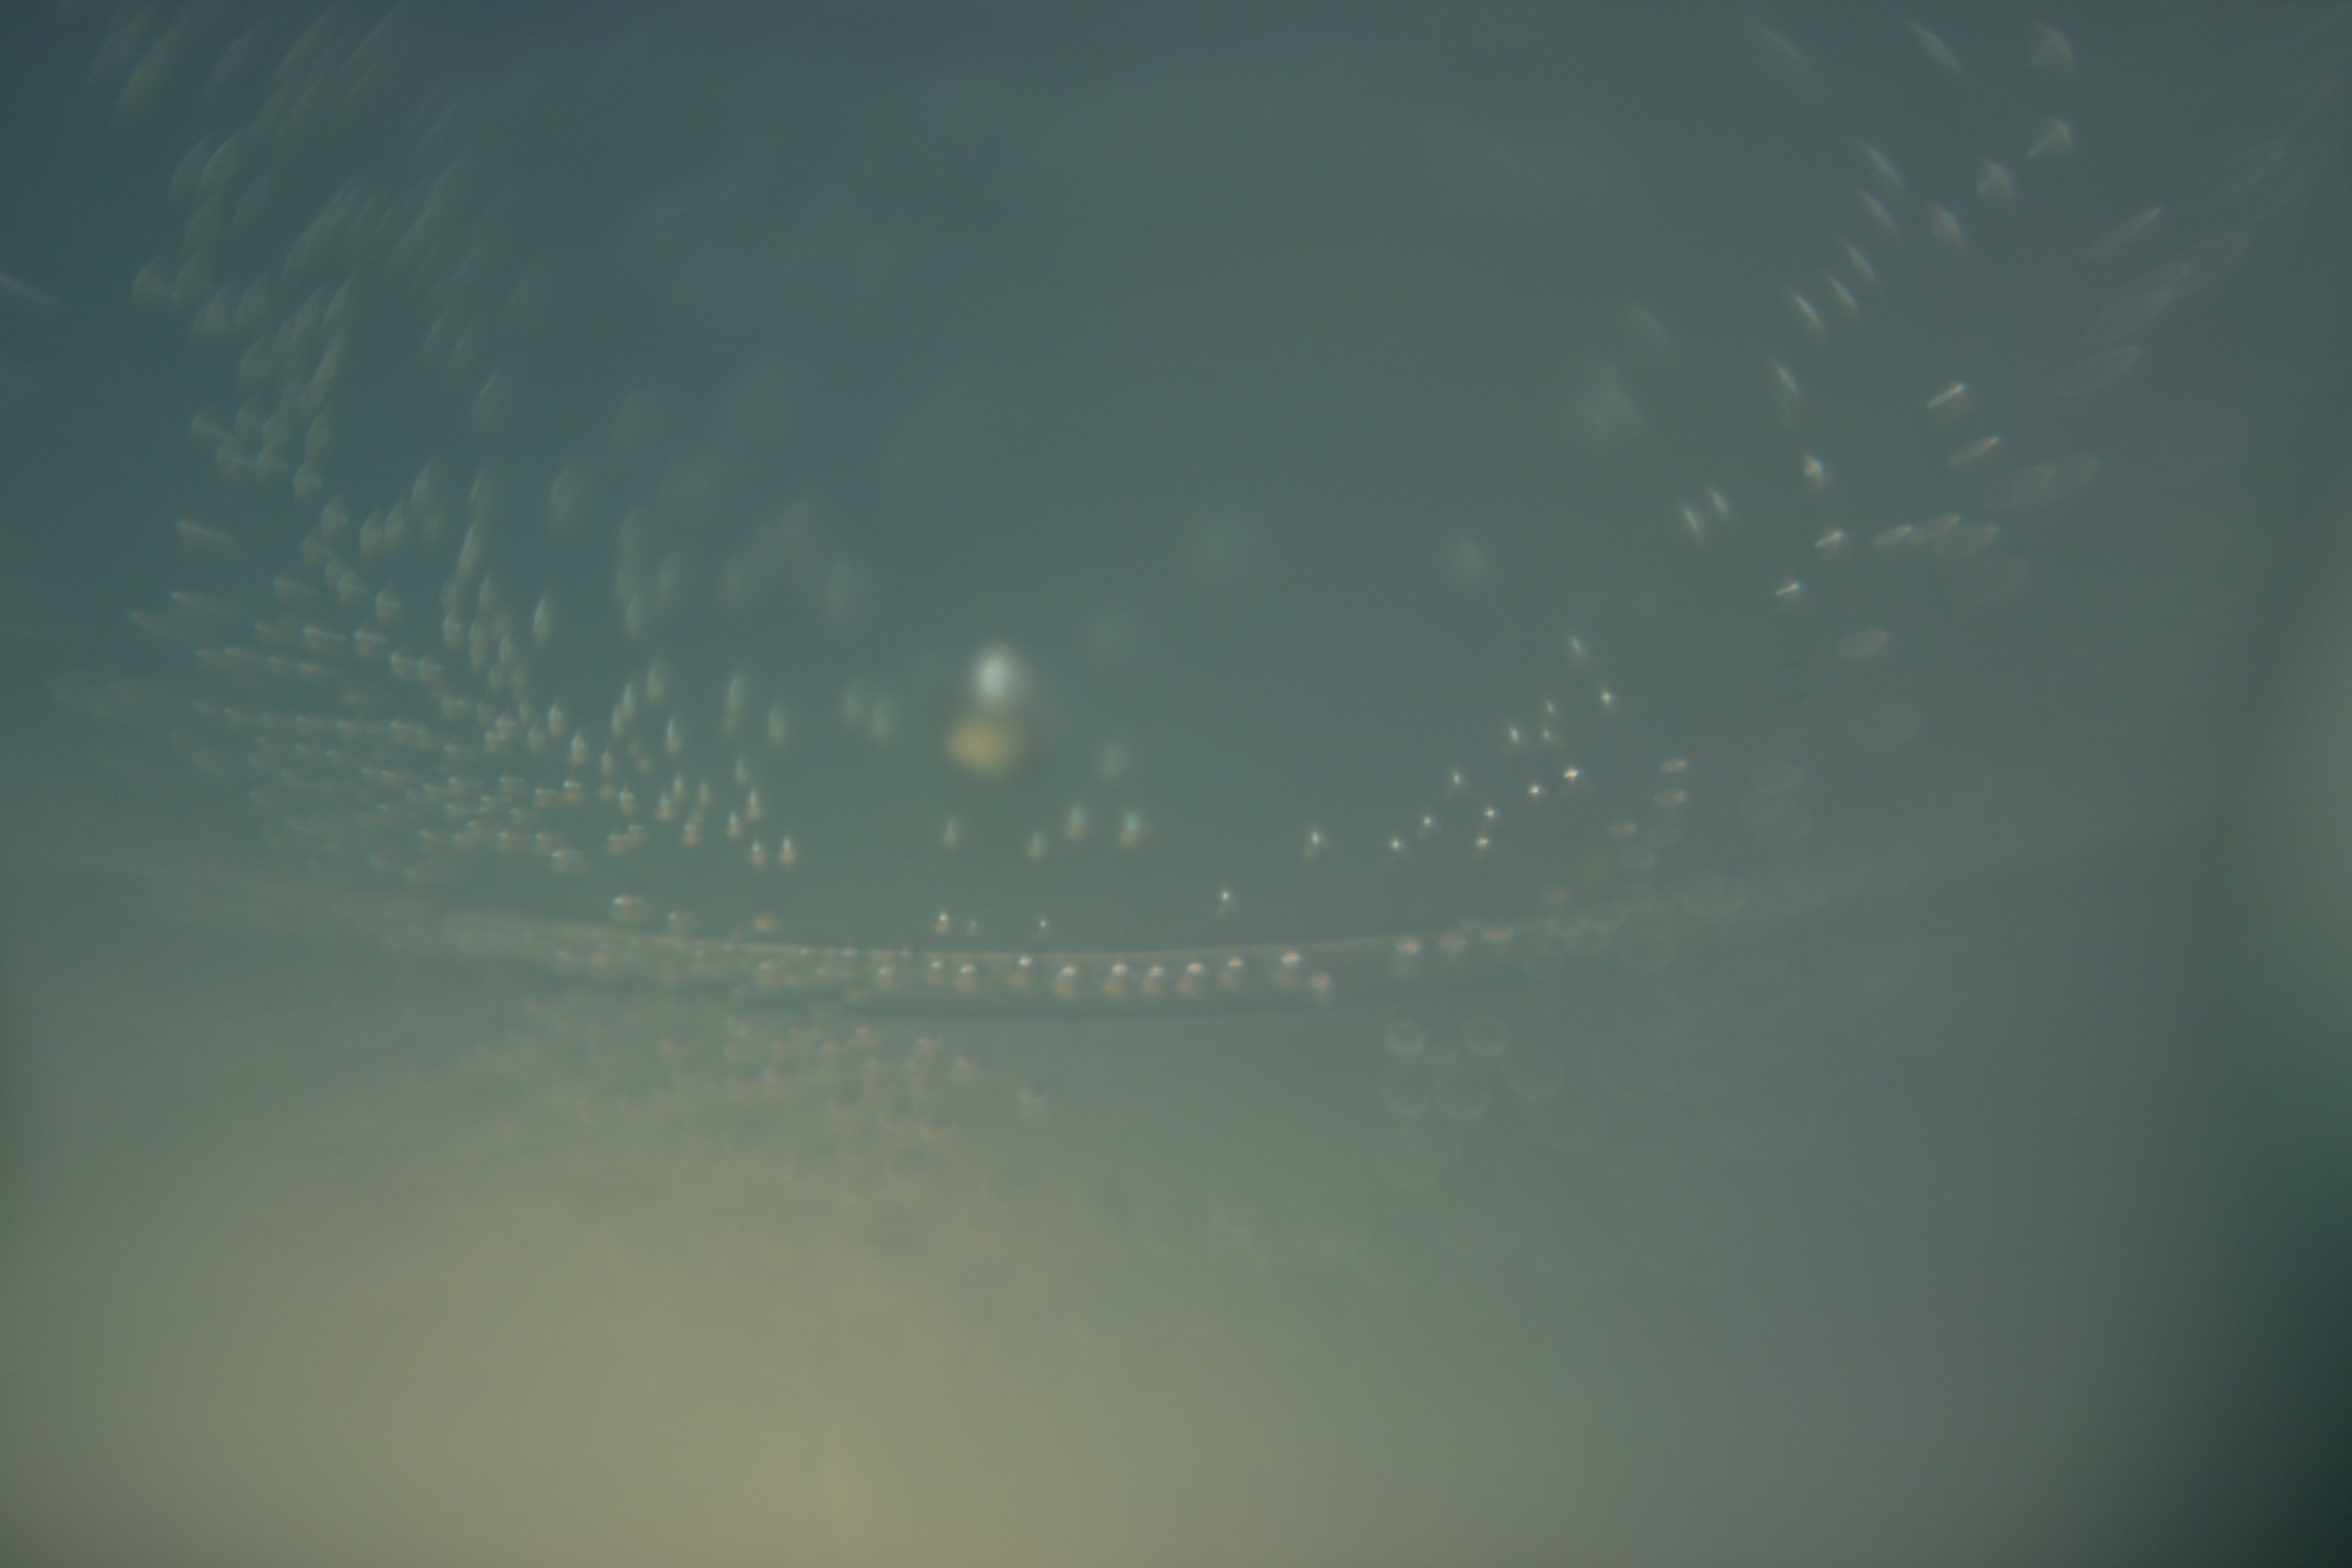
cloud, sky, sunlight, atmosphere, astronomical object, atmospheric phenomenon, atmosphere of earth